Carmen López Ruiz

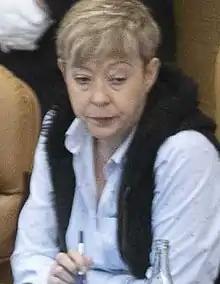
Carmen López in May 2018

María del Carmen López Ruiz (born 1961) is a Spanish trade unionist and health staff, member of the Unión General de Trabajadores (UGT), and member of the 10th Assembly of Madrid.